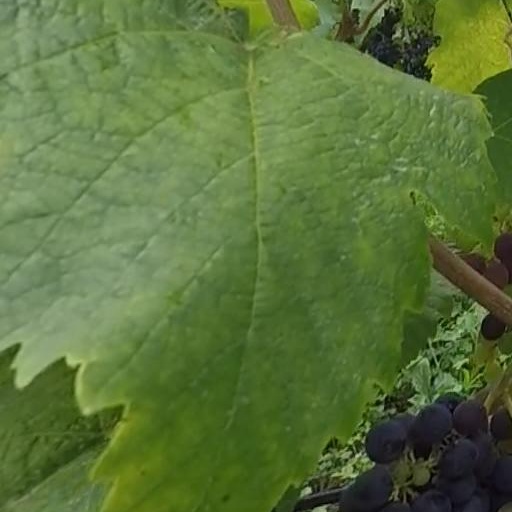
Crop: grape